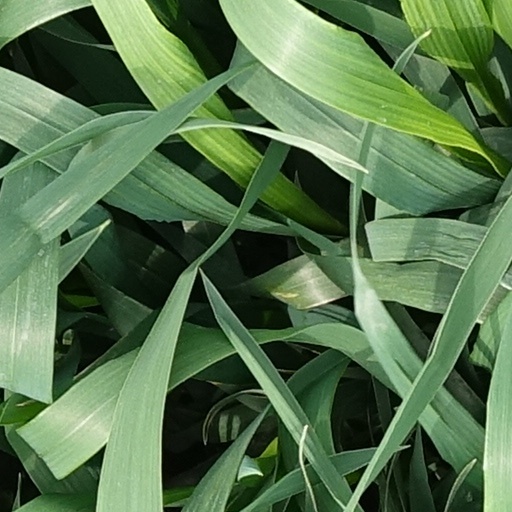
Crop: wheat